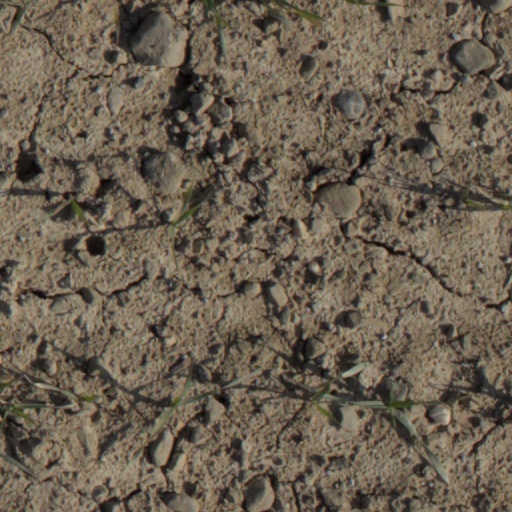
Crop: wheat